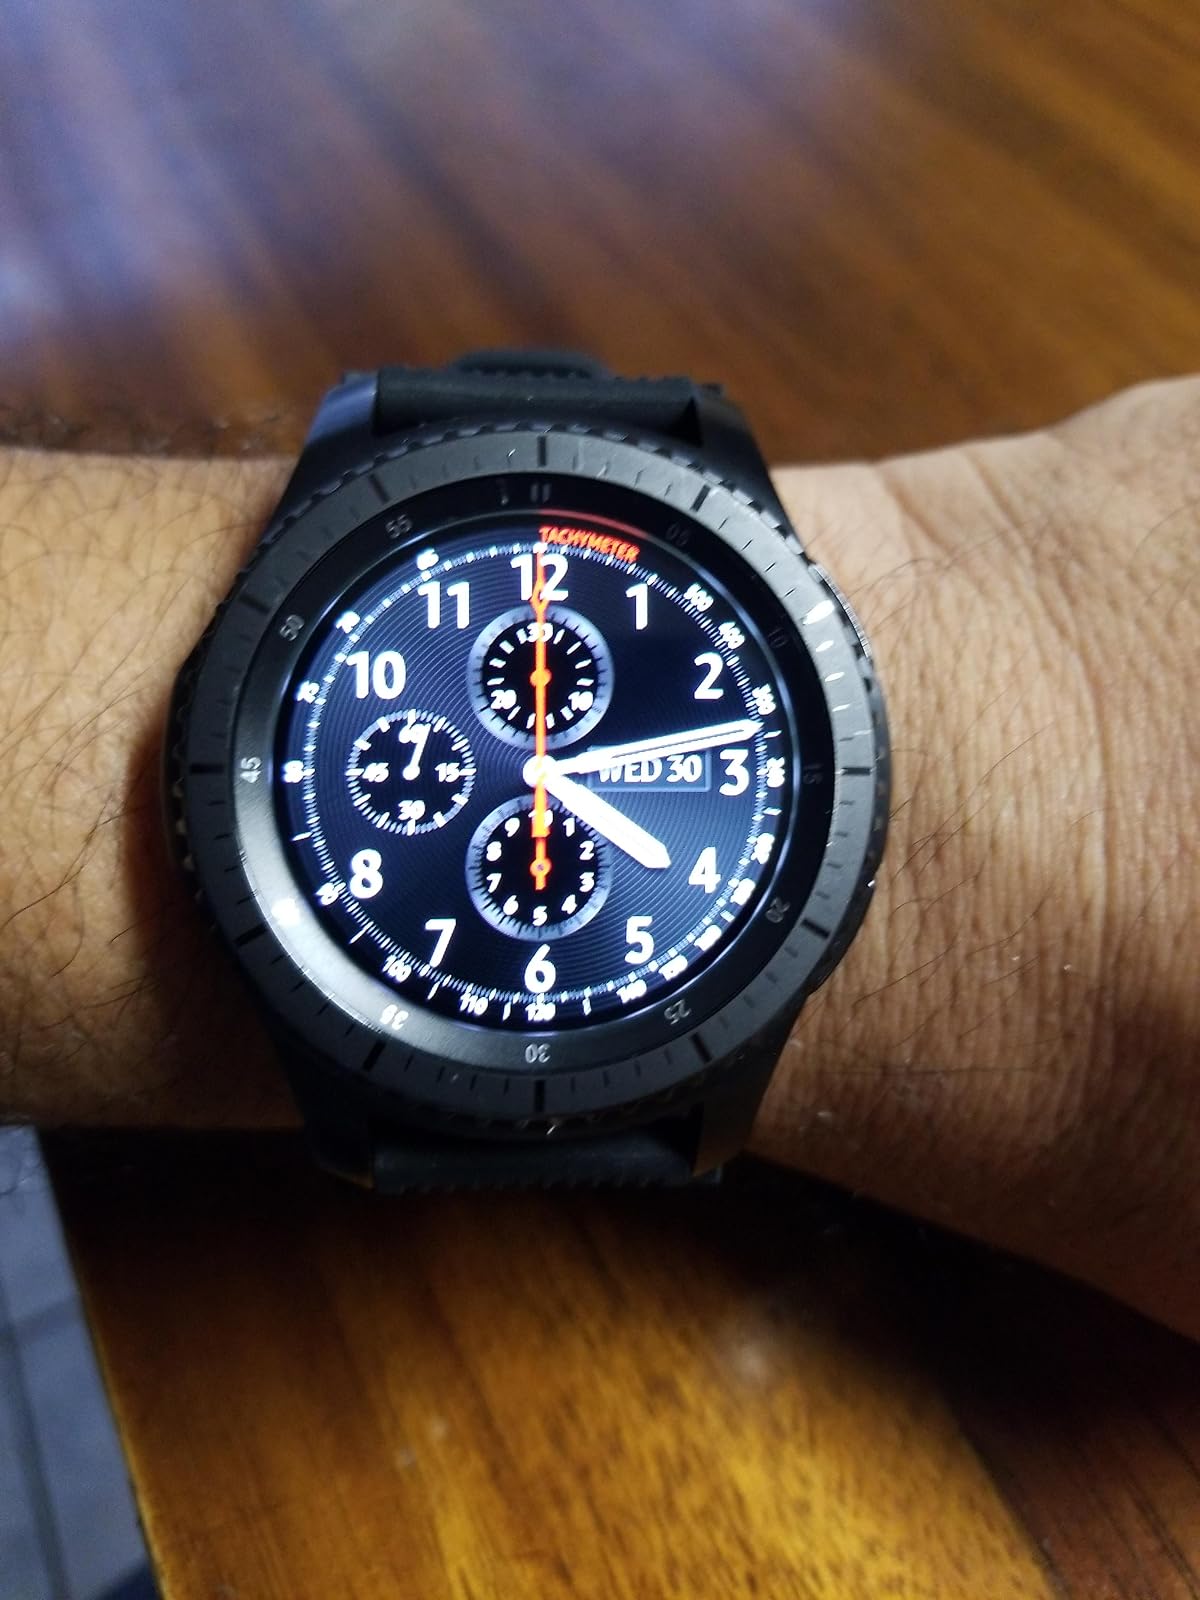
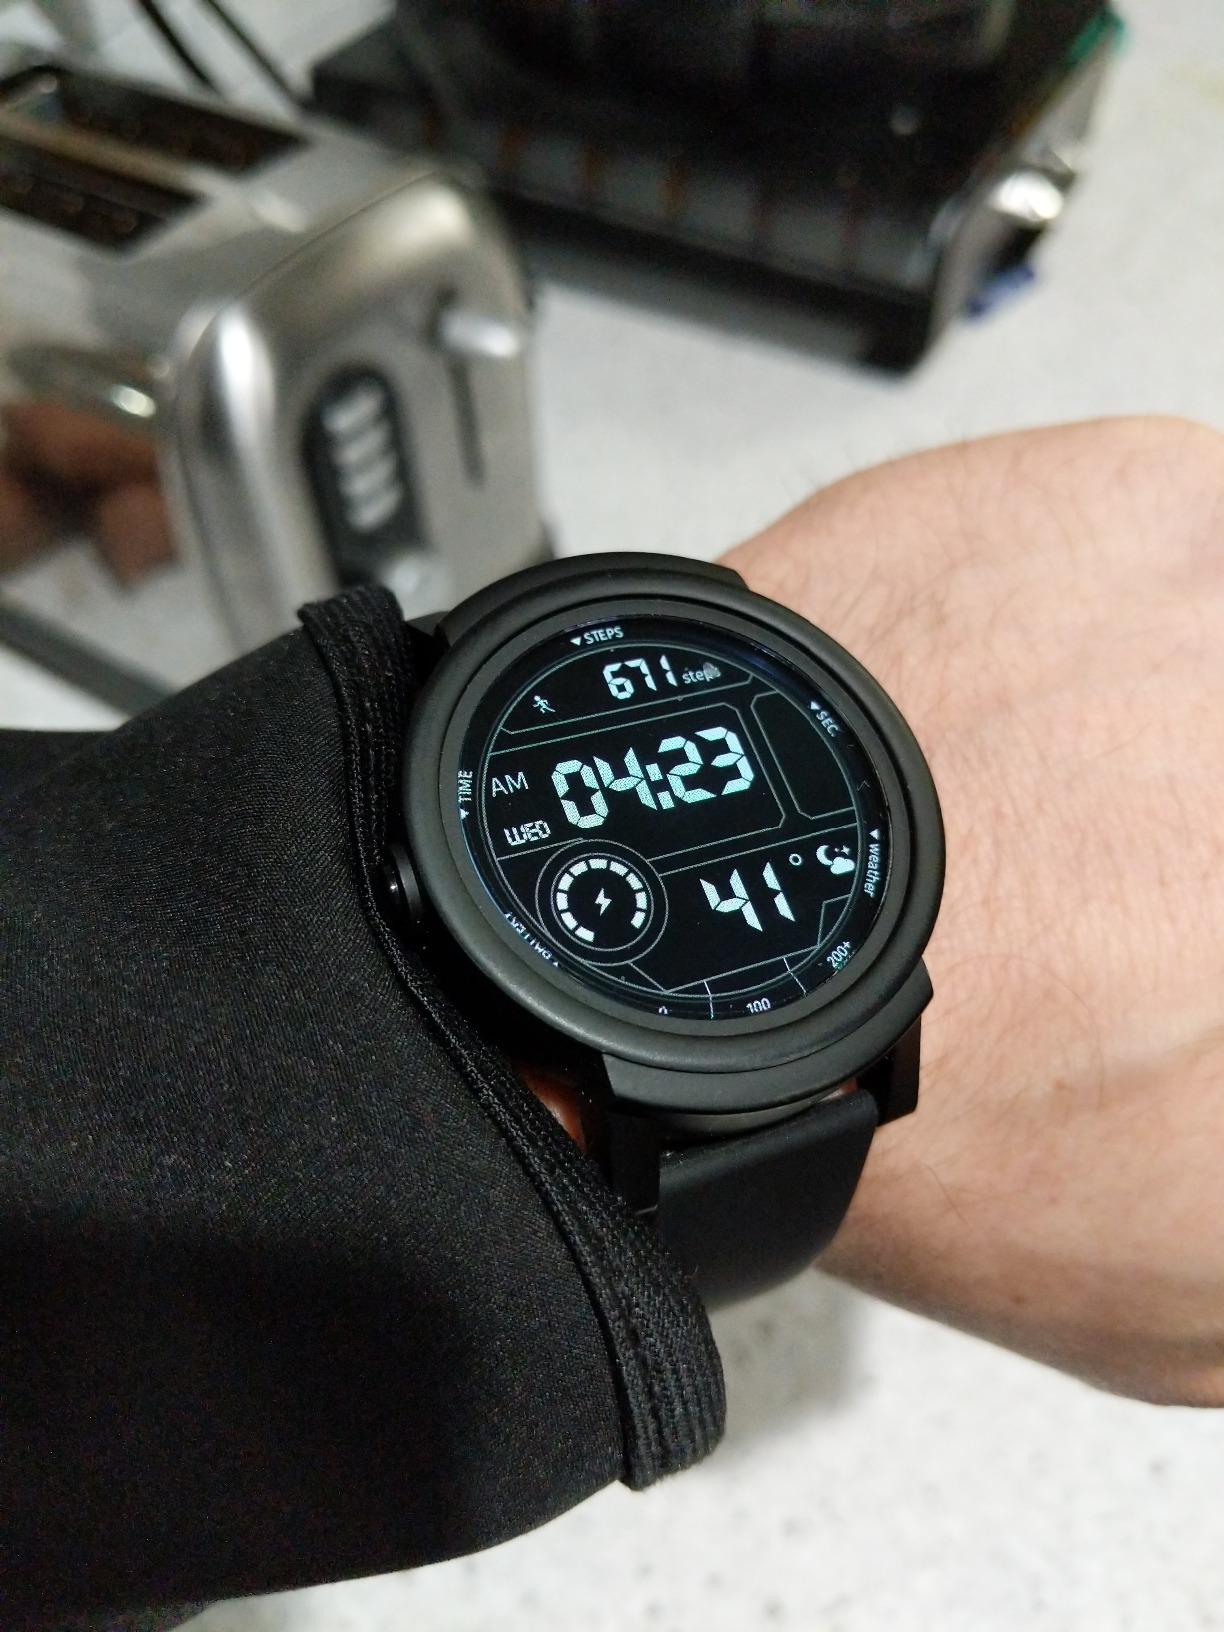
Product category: smartwatch
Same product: no